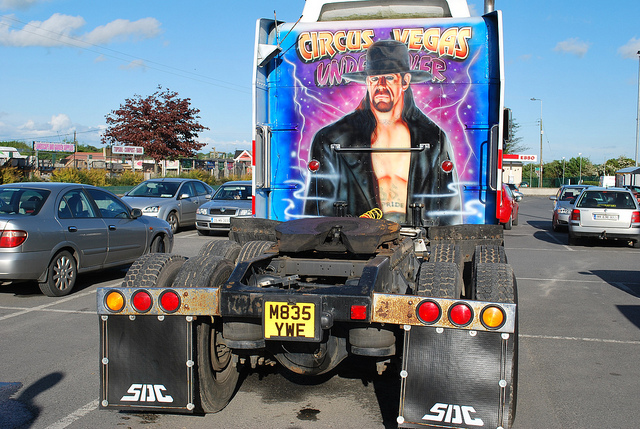
A truck that is driving in a parking lot.

A truck with a portrait of a man in a black suit and black hat.

A large tractor truck with a painting on the back of the cab

A semi truck with a wrestler painted on it